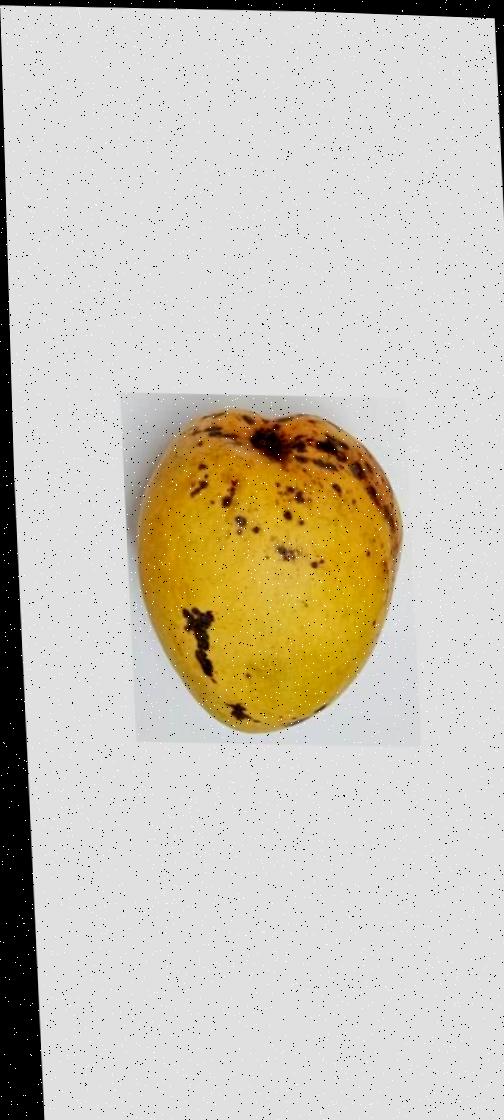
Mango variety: Bari-11